Thayumanaswami Temple, Rockfort

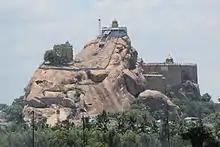

The Thayumanavar Temple is a temple situated in the "Rockfort" complex (Malaikottai மலைக்கோட்டை) in the city of Tiruchirappalli, India. Shiva is worshipped as Thayumanavar, and is represented by the "lingam" and his consort Parvati is depicted as Mattuvar Kuzhalammai. The presiding deity is revered in the 7th-century-CE Tamil Saiva canonical work, the "Tevaram", written by Tamil saint poets known as the nayanars and classified as "Paadal Petra Sthalam".